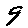
Label: 9